Stephen McCarthy (soccer)

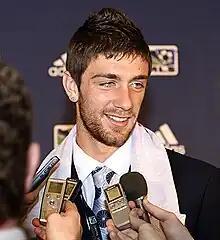
McCarthy during the 2011 MLS SuperDraft

Stephen Michael McCarthy (born July 21, 1988) is a former American soccer player who previously played for San Antonio FC.